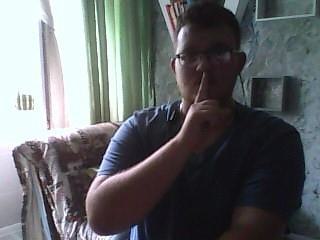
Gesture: mute